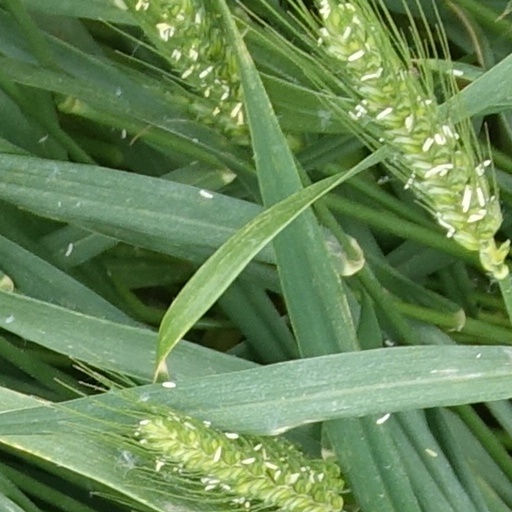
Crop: wheat